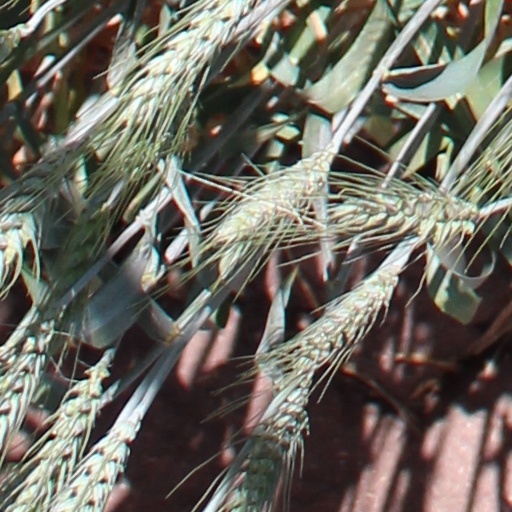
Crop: wheat